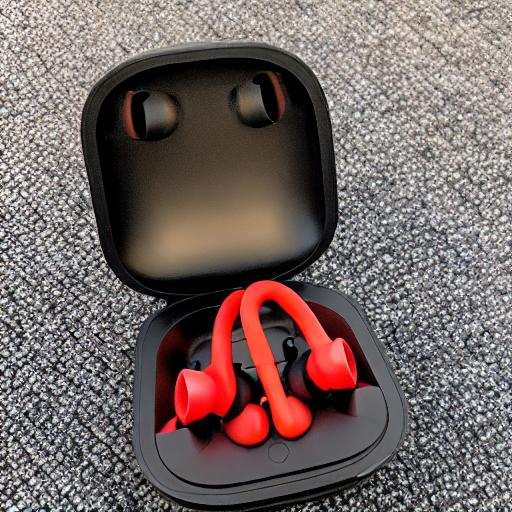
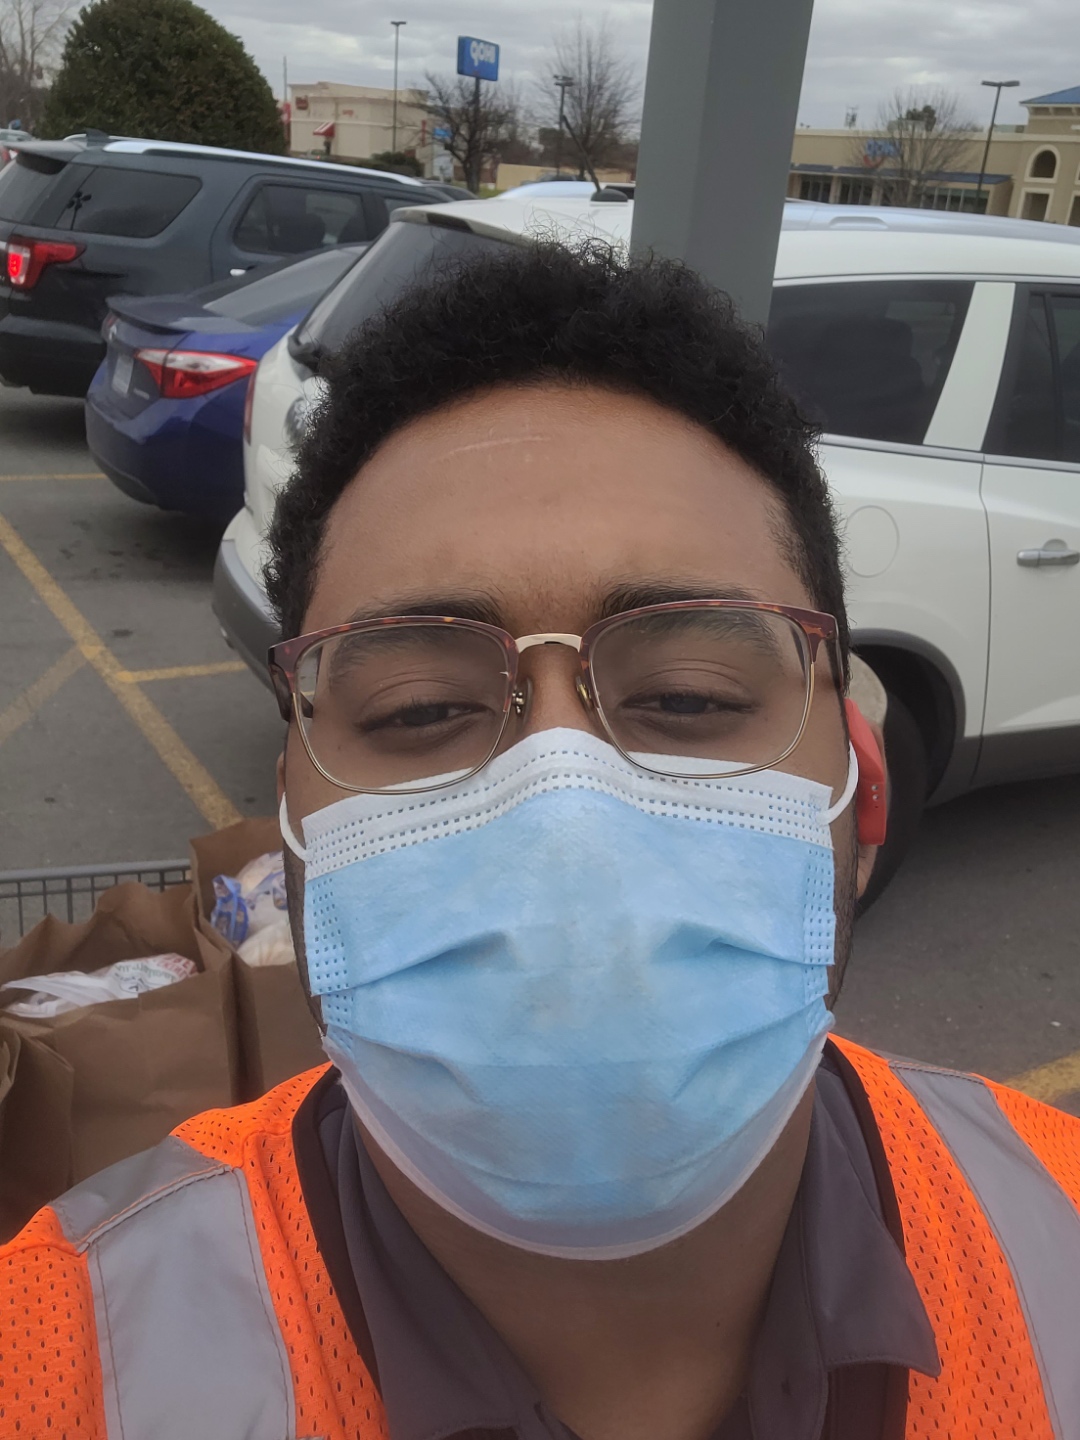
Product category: earbuds
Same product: no